Places of worship in Malvern, Worcestershire

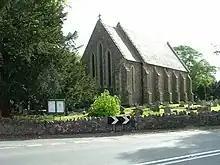
St. Mary's Guarlford

Parish: West Malvern St. James (Benefice of Malvern Holy Trinity and St James West Malvern), Archdeaconry & Diocese of Worcester. Originally 'Mathon St. James', renamed 1844